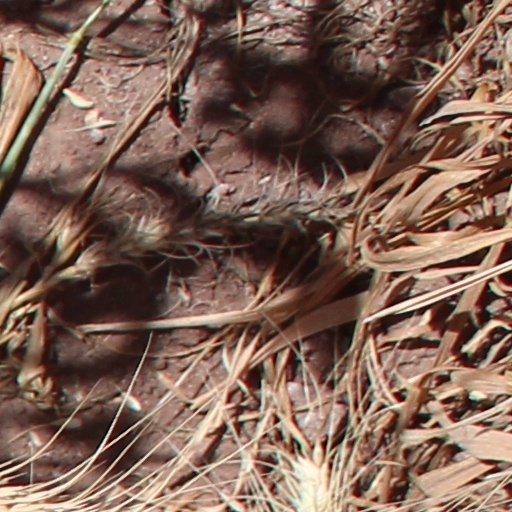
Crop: wheat